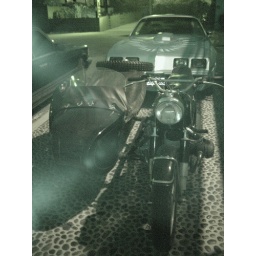
this baby blue trans am blocked in the bike